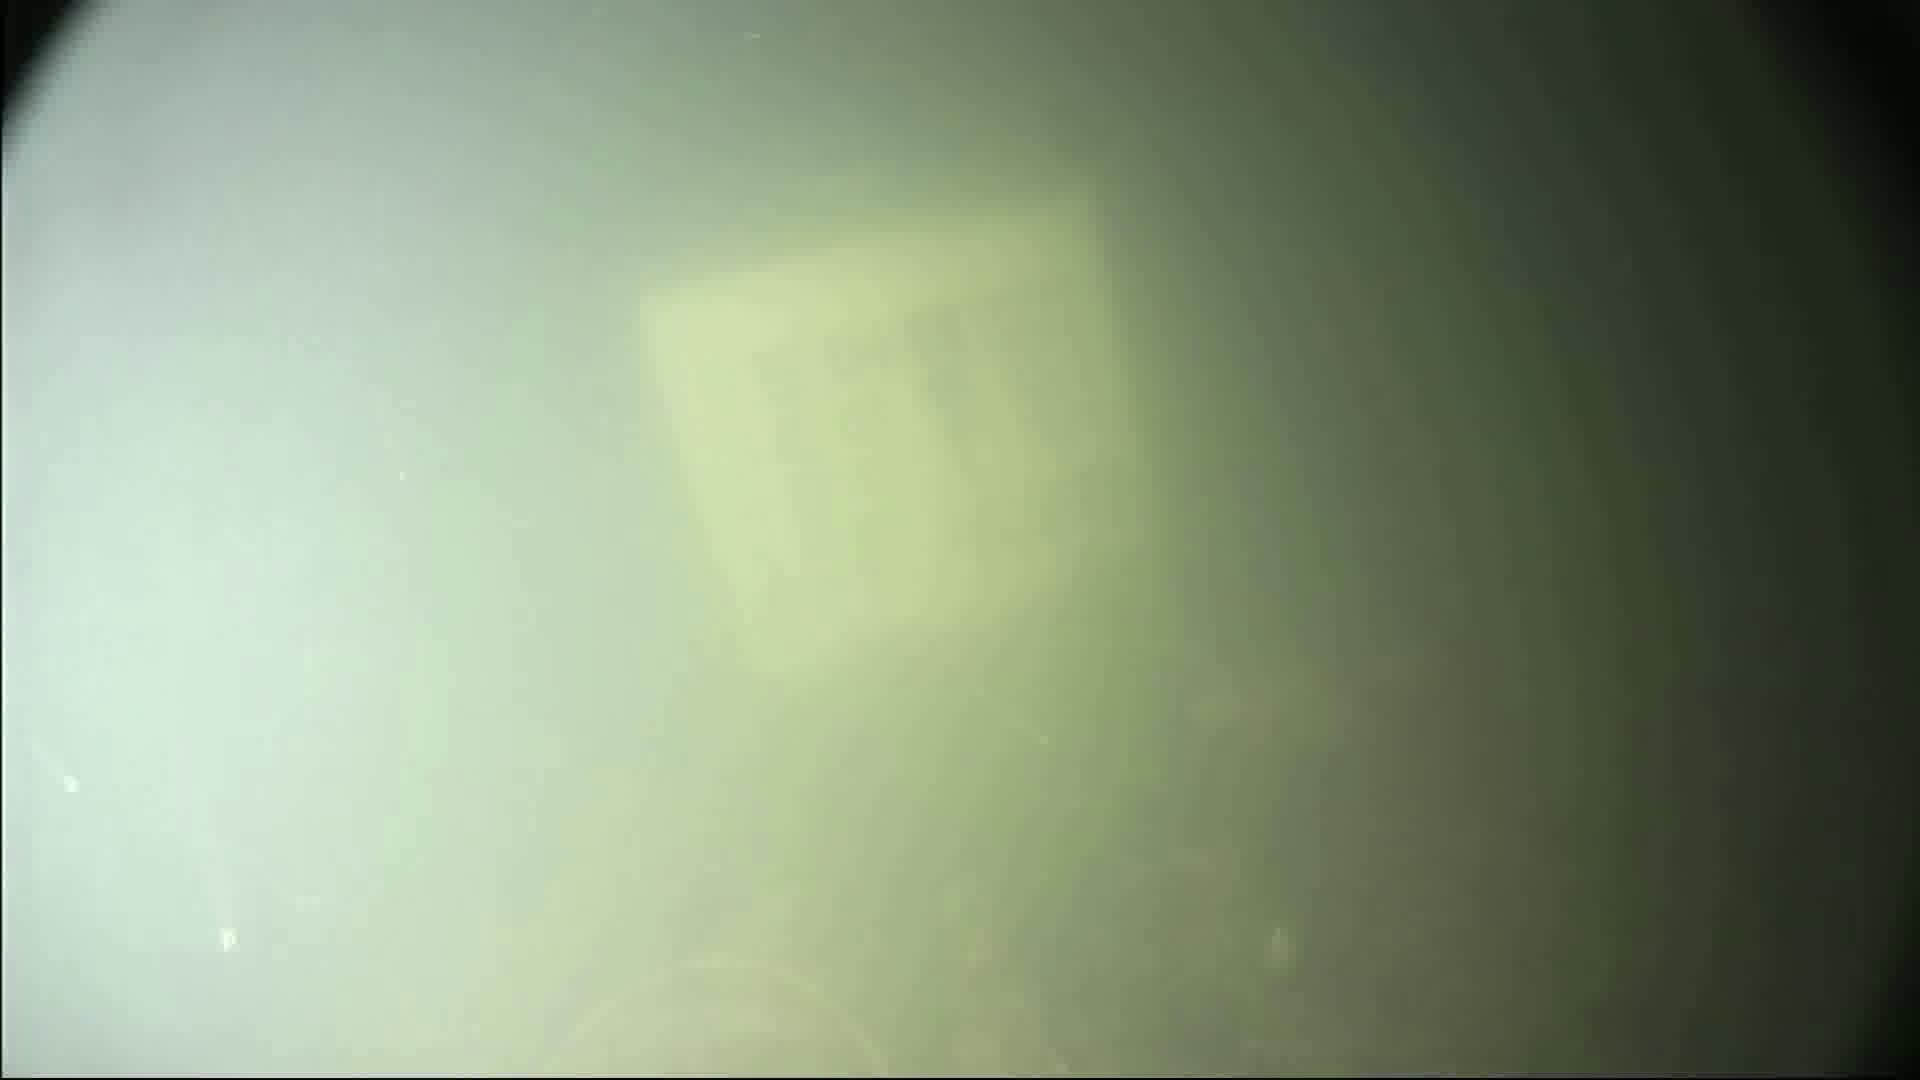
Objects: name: fish